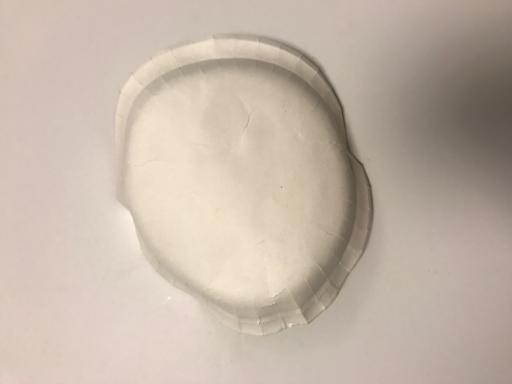
Waste category: paper